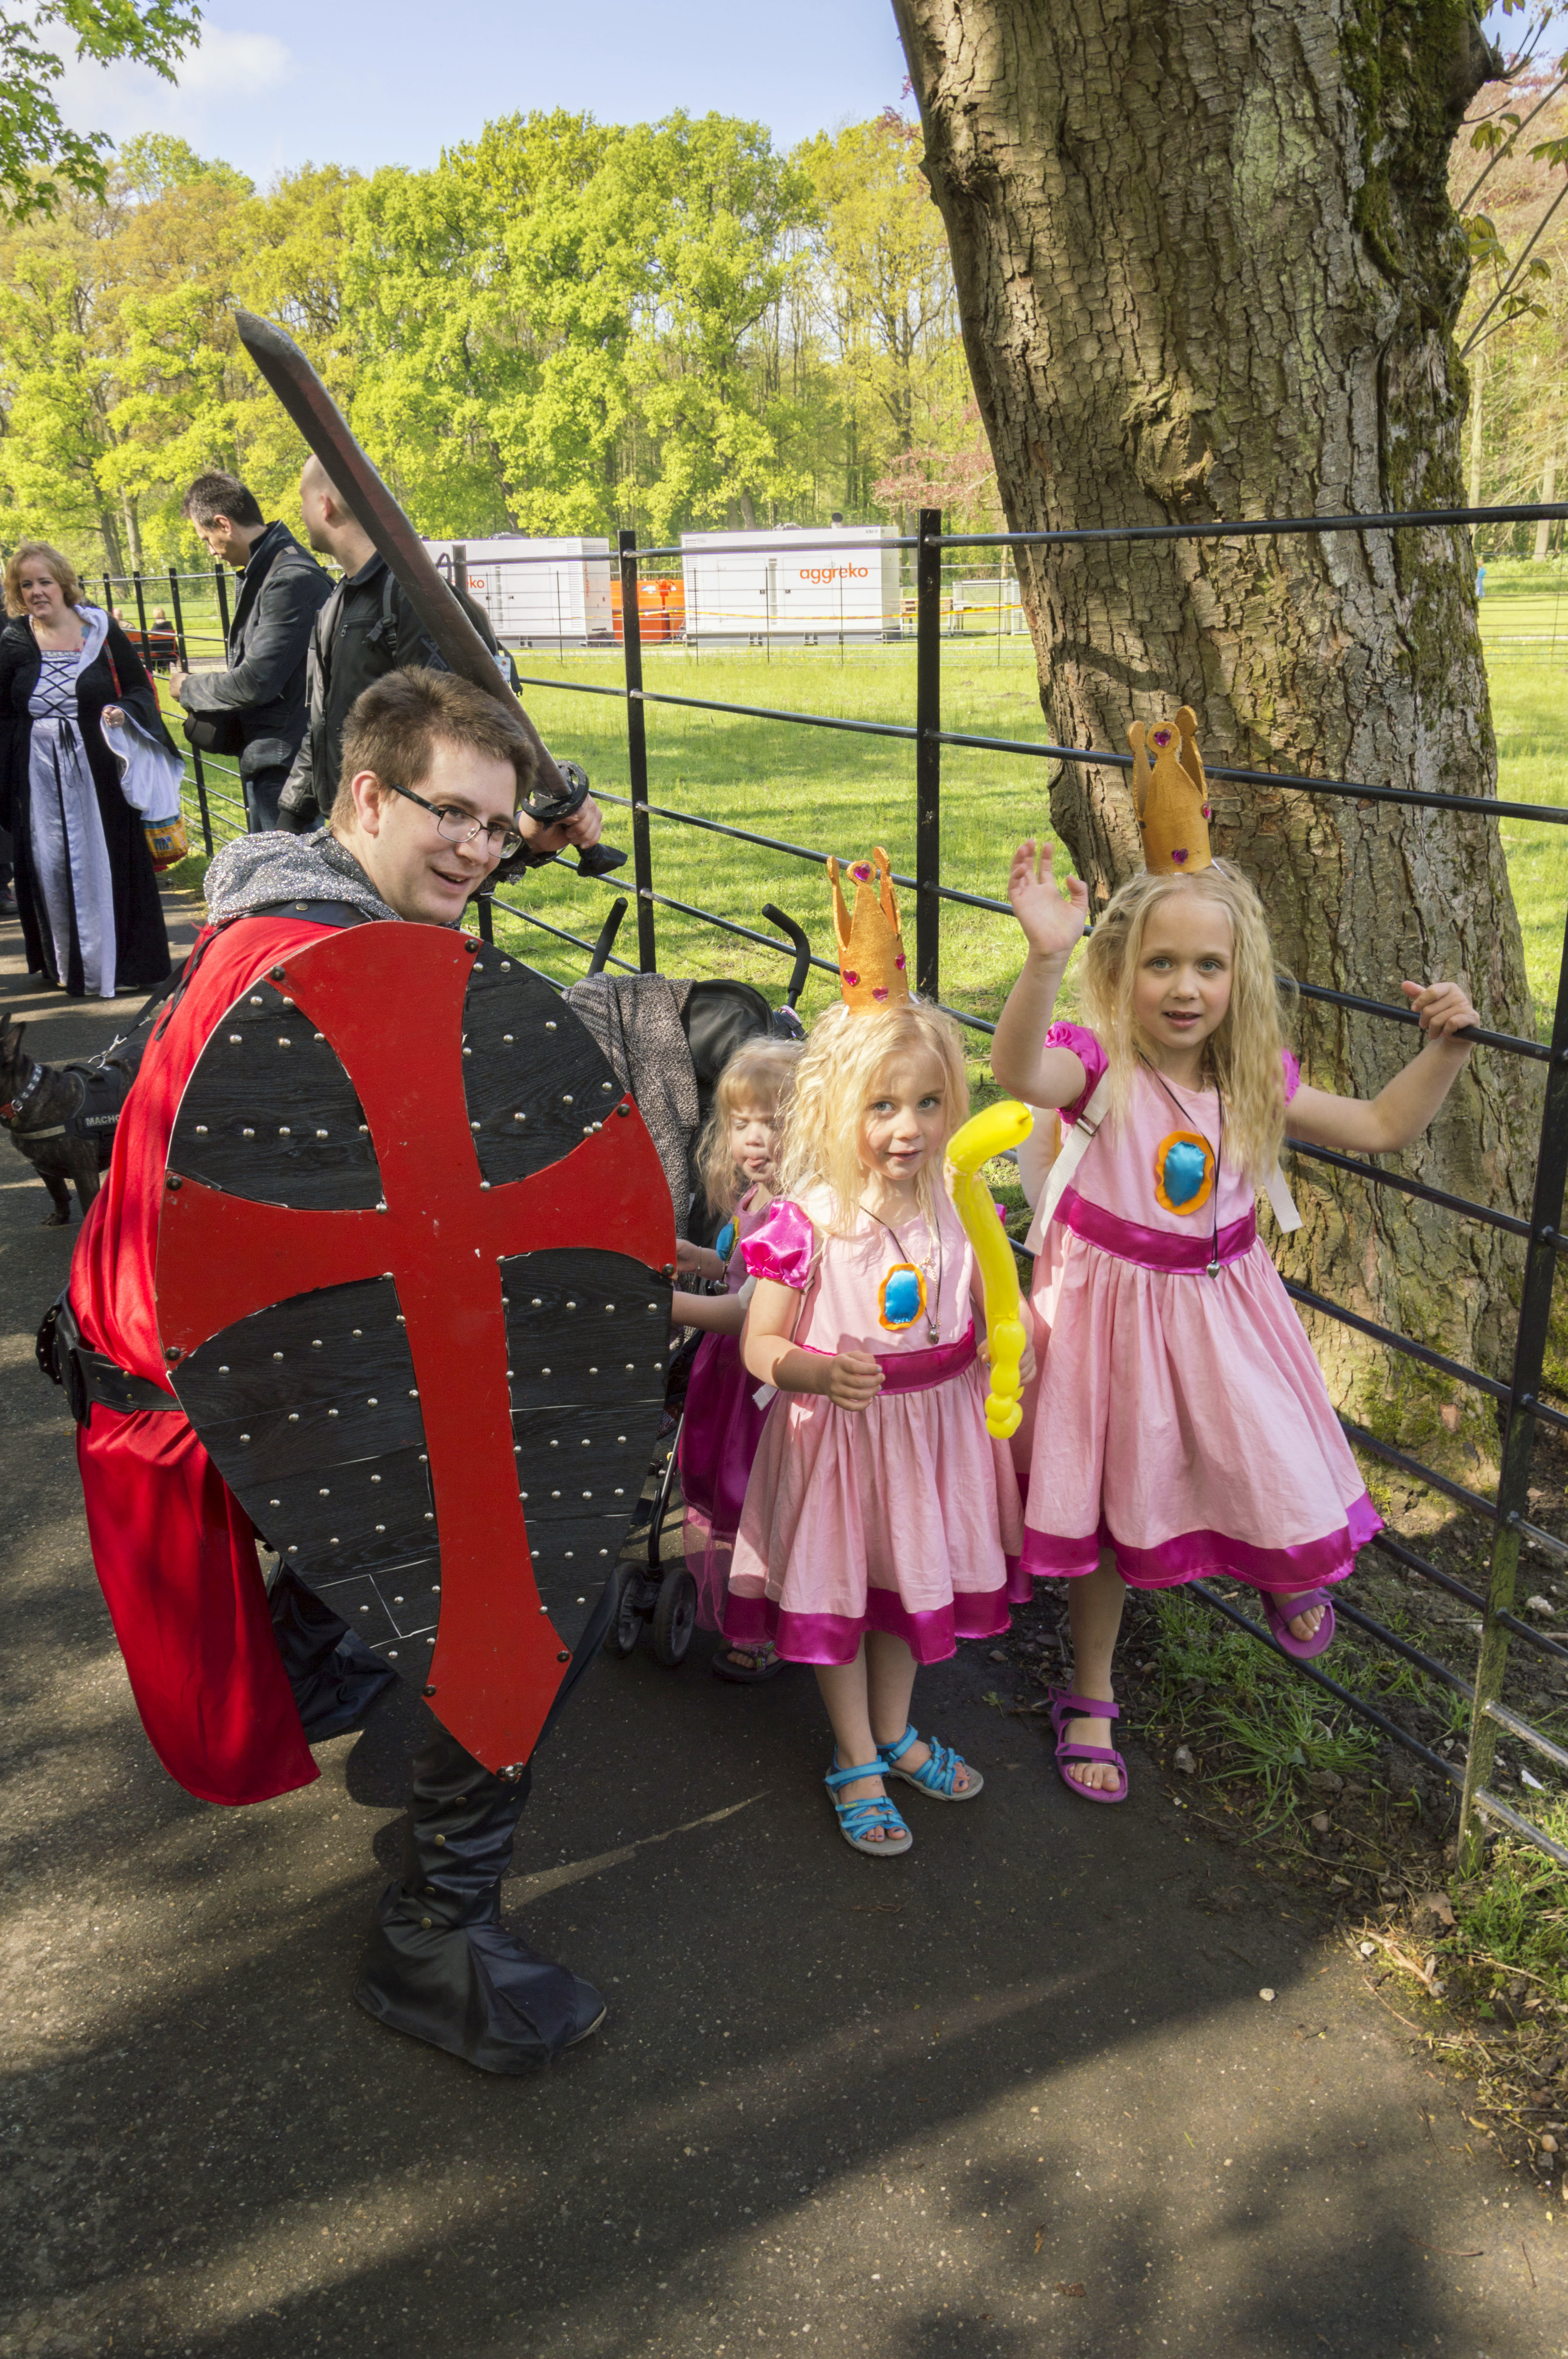
outdoor, people, photography, van, photo, spring, child, nikon, cosplay, holland, festival, nederland, netherlands, de, fun, playground, dutch, outdoorphotography, picture, photograph, fotos, foto, fotografie, pd, event, costume, kasteel, paulvandevelde, pdvandevelde, padagudaloma, dordrecht, nederlandinfotos, eventphotography, evenementenfotografie, pvdvfotografie, pdvandeveldedordrecht, nederlandsefotografie, dutchphotogaraphy, totallydutch, fotografienederland, hollandsefotografie, fotografieholland, velde, haarzuilens, dehaar, elfia, eff, kasteeldehaar, elffantasyfair, elfiahaarzuilens, elfia2014, eff2014, princesspeach, outdoor play equipment